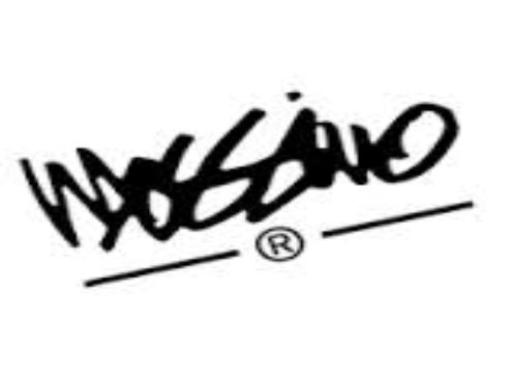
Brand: mossimo
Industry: Clothes